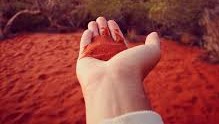
Soil type: Red soil